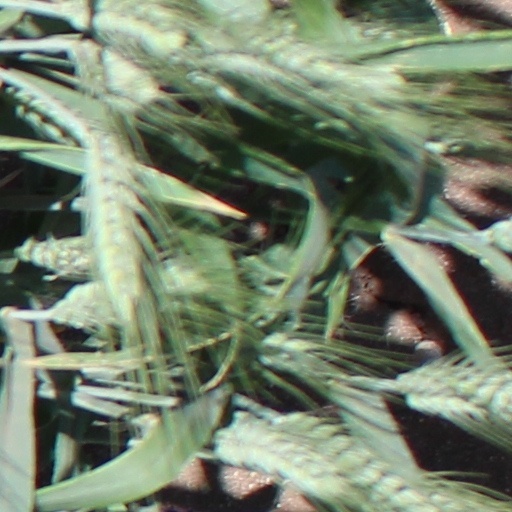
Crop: wheat